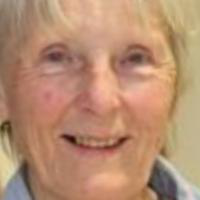
Age group: age 80 +